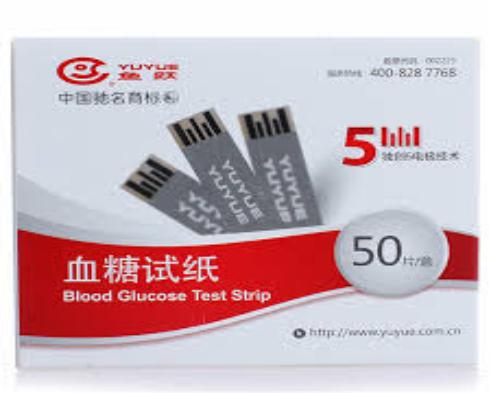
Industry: Medical